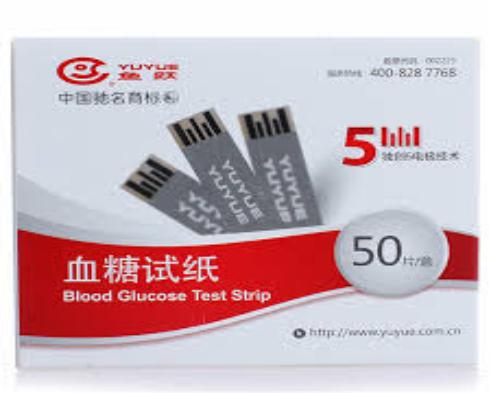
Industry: Medical